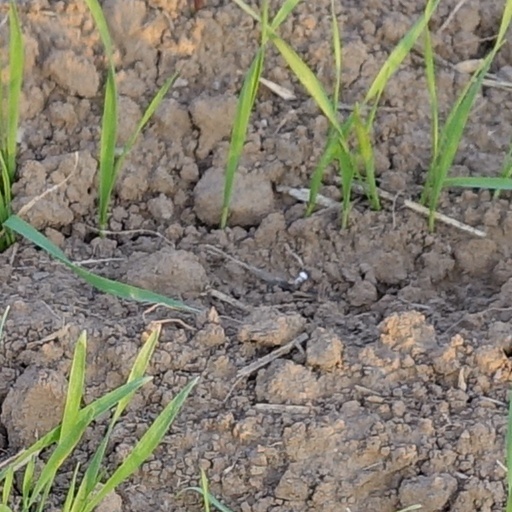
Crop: wheat